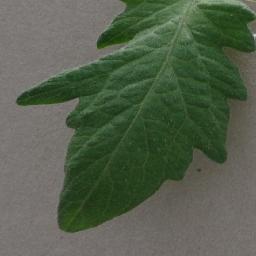
Label: Tomato___Late_blight